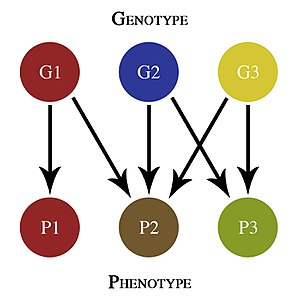
Pleiotropi
Skitse der viser additiv pleiotropi. G1, G2 og G3 er forskellige gener, der bidrager til fænotyperne P1, P2 og P3
Pleiotropi er et begreb inden for genetik, der dækker over at ét gen påvirker to eller flere tilsyneladende uafhængige fænotypiske træk. Derfor kan en mutation i et pleiotropisk gen have effekt på flere egenskaber samtidig. Dette kan vise sig ved sygdomme som Marfan syndrom eller Cystisk fibrose.